Answer in natural language. Considering the relative positions, where is framed monochromatic wall decor painting with respect to white color chair? Choose between the following options: left or right
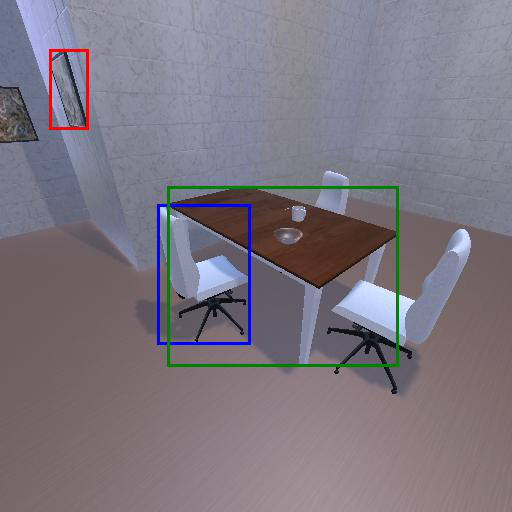
<answer>left</answer>